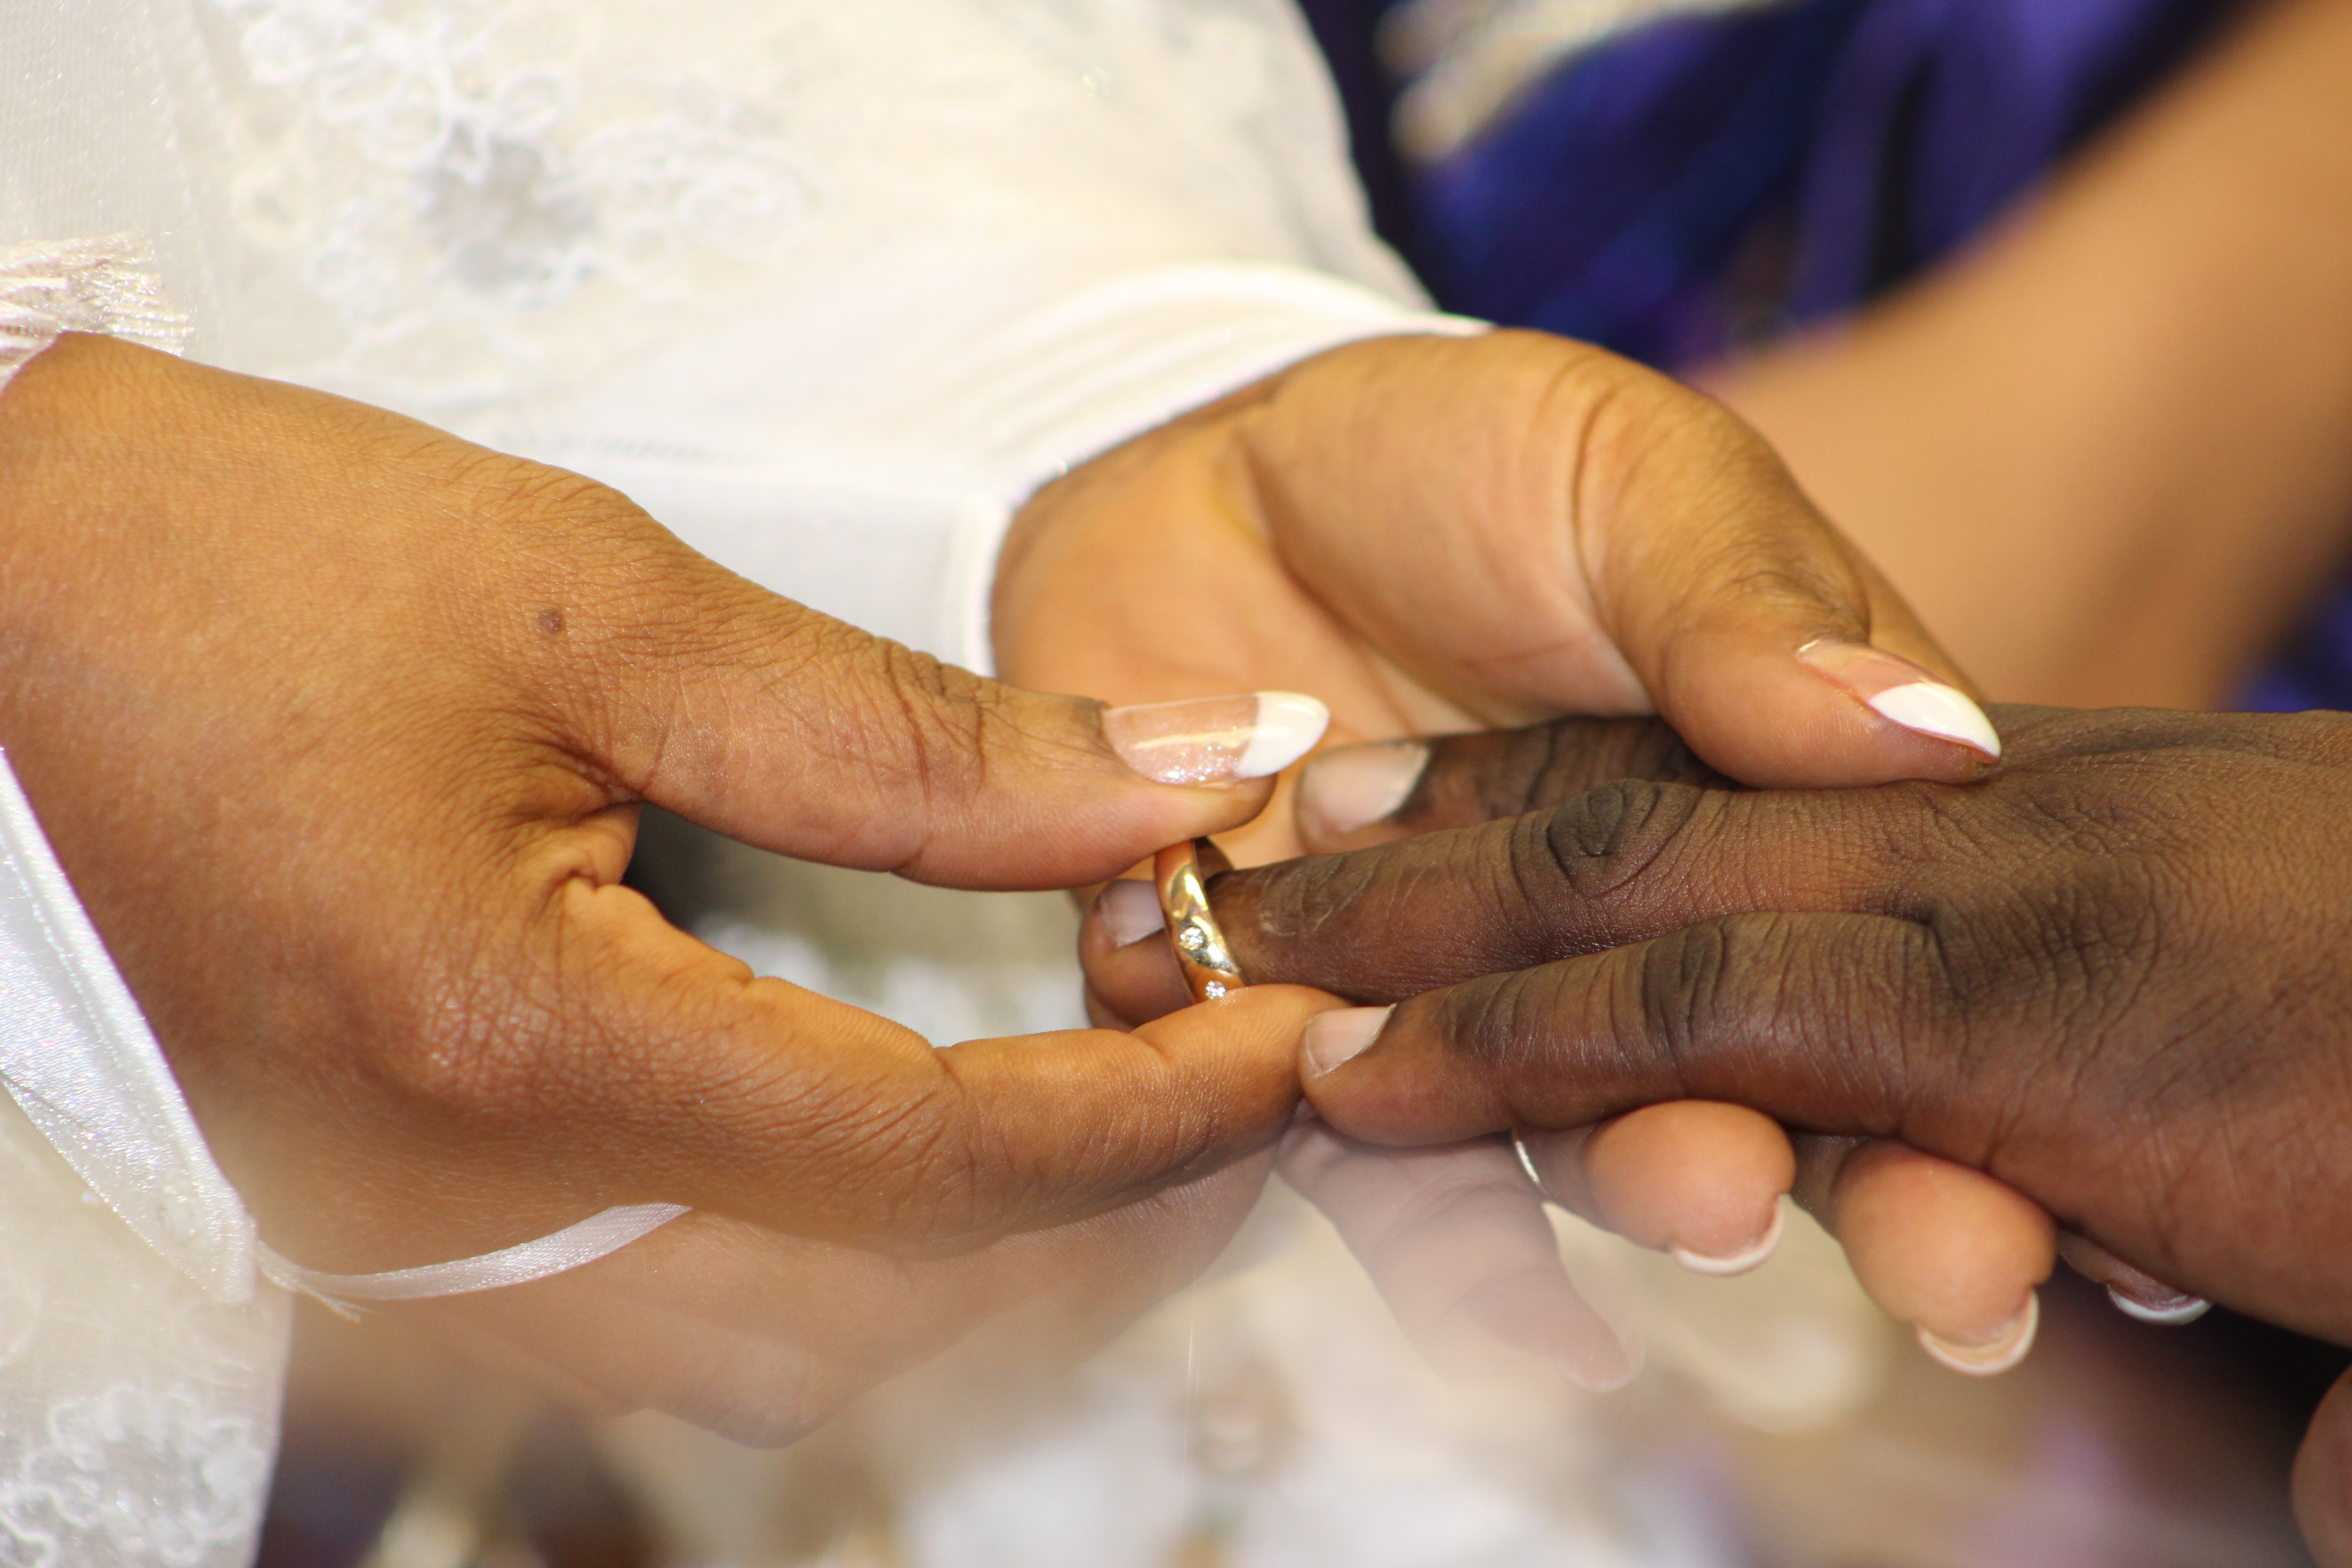
hand, ring, leg, love, finger, wedding, bride, groom, nail, marriage, manicure, close up, wife, hands, fingers, skin, rings, husband, sense